Broods

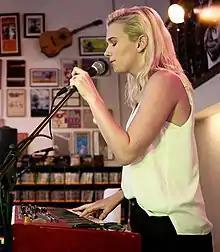
Georgia Nott at Fingerprints Music in Long Beach, California on 30 June 2016.

Broods began writing material for a follow-up album immediately after releasing their debut. They experimented with adding live instrumentation – guitar, organ and electric piano – to their synthesizer-based electronic sound. The duo released the first single, "Free", on 1 April 2016, working again with producer Joel Little, which has a heavier industrial style. Their second album, "Conscious", was released on 24 June 2016, and includes collaborations with Lorde and Tove Lo.